Survey camp

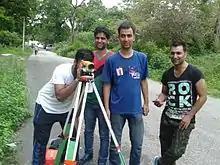
Students in survey camp in July 2014 in Haridwar, India

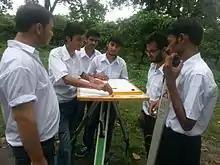
Students in survey camp doing a plane table survey in July 2014 in Haridwar, India

Survey camp is a traditional component of civil engineering training, where students do fieldwork to learn about surveying and related practices, such as developing maps. A version of survey camp remains part of the curriculum at schools including Texas A&M University, University of Toronto, Aryans College of Engineering (Rajpura), and General Sir John Kotelawala Defence University.